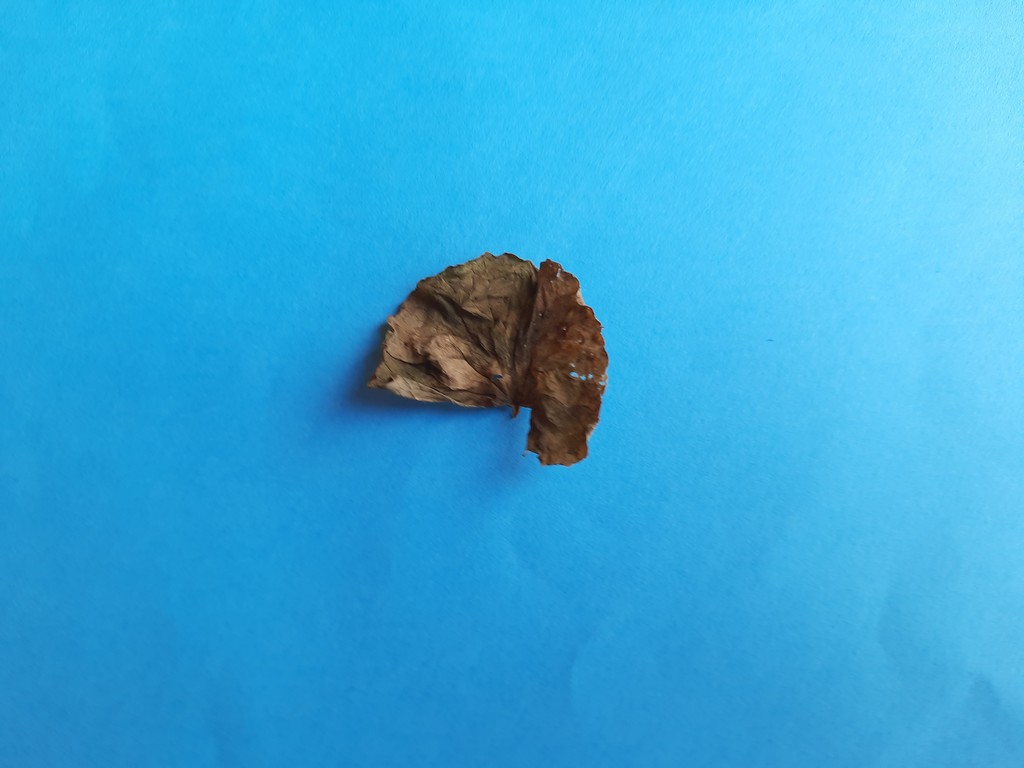
Label: Dried